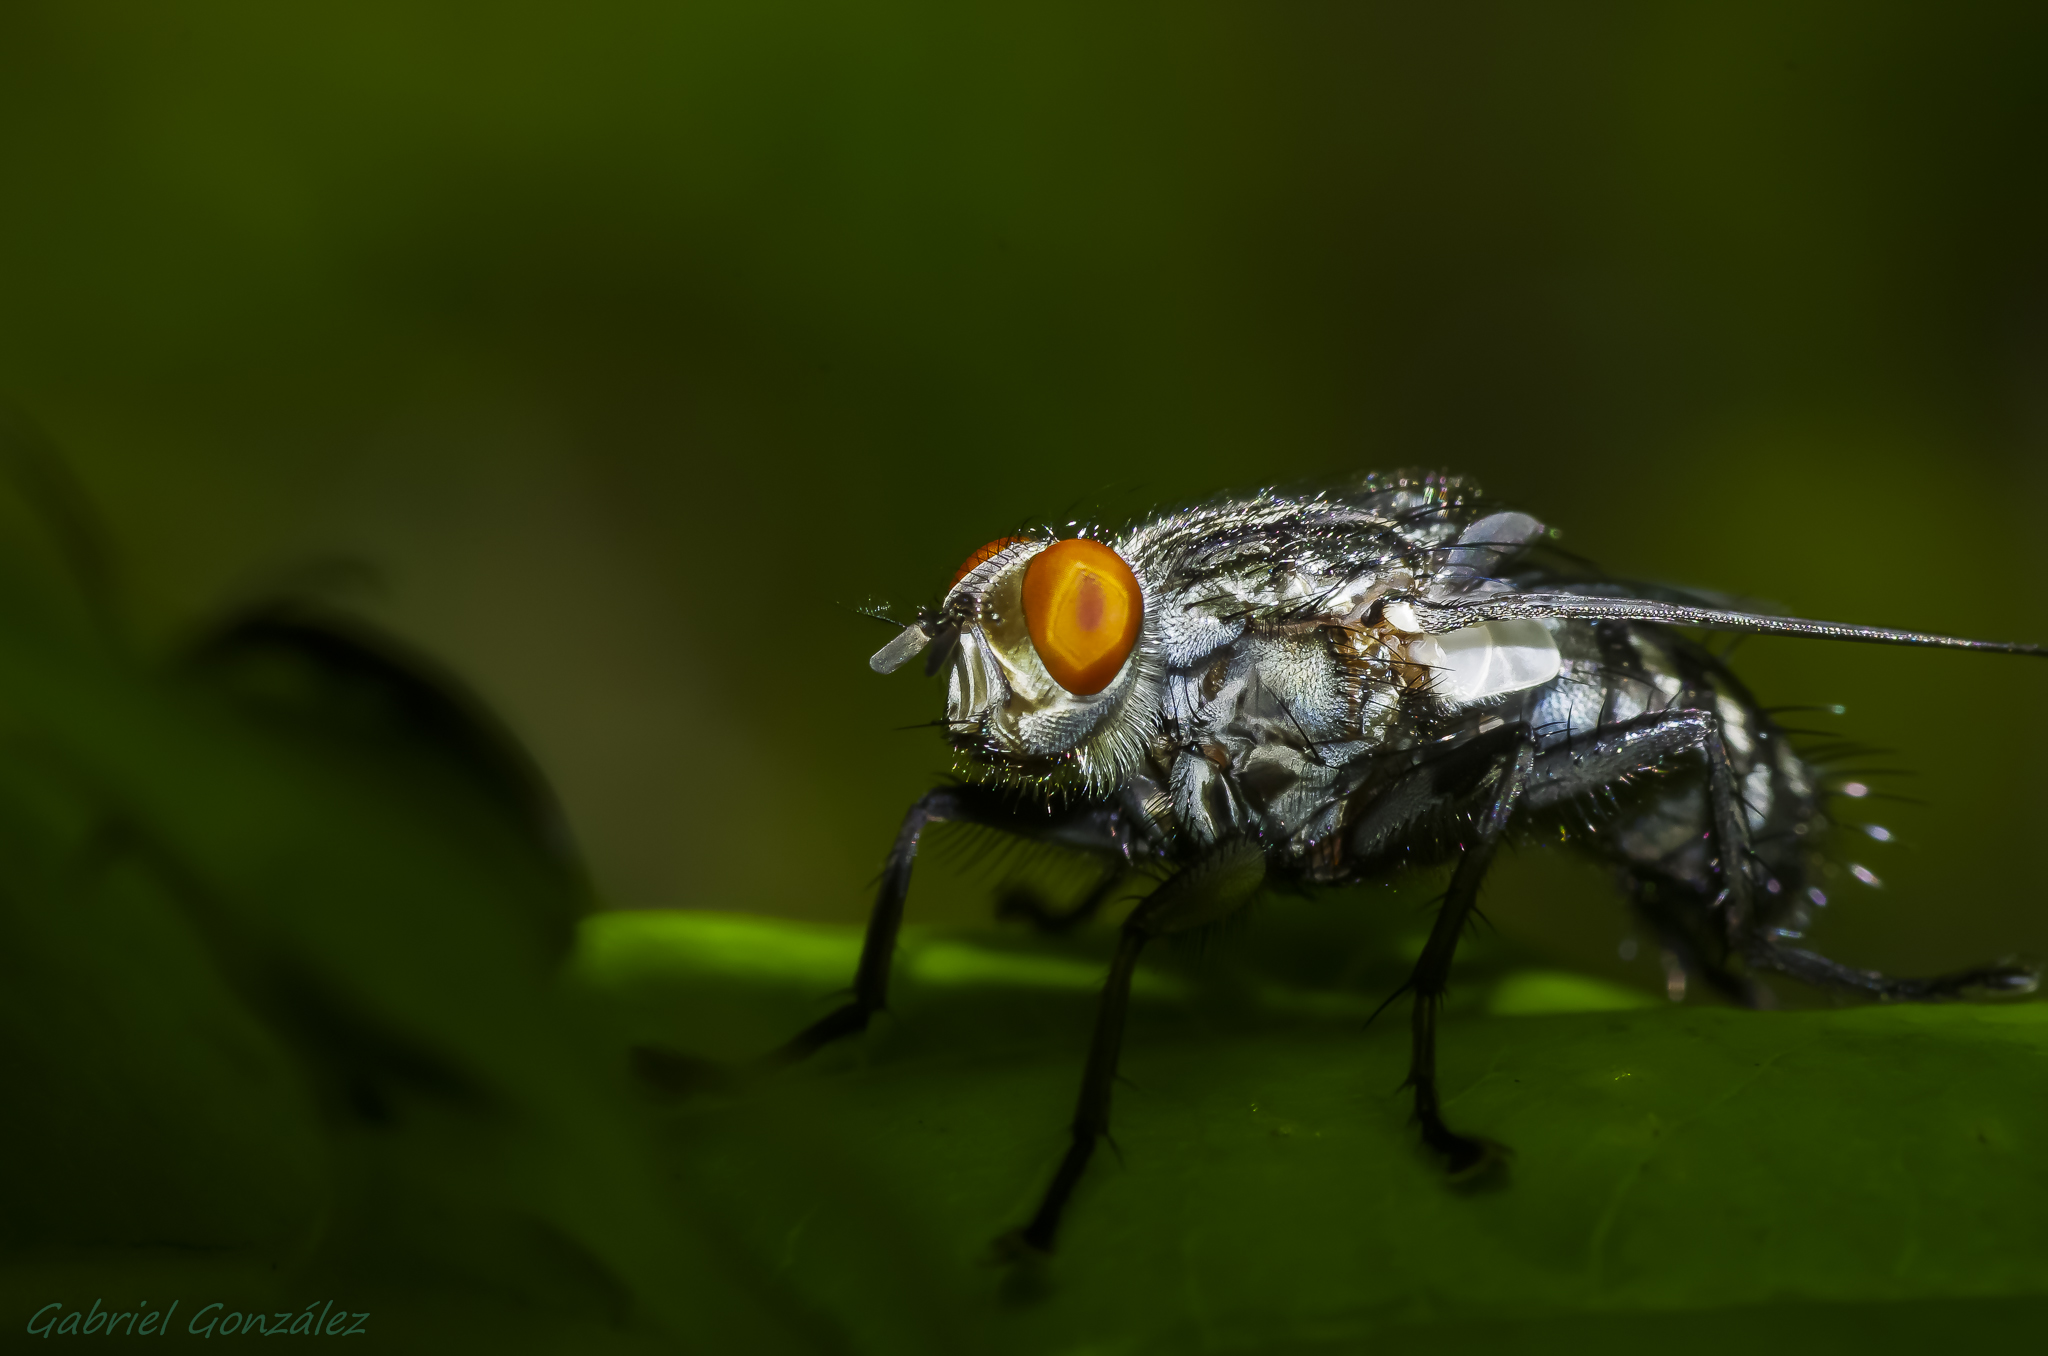
nature, photography, flower, fly, green, insect, macro, fauna, invertebrate, close up, animals, naturaleza, tamron90mm, pest, beetle, ggl1, gaby1, xovesphoto, animales, pentaxk5, gphoto, macro photography, arthropod, leaf beetle, plant stem